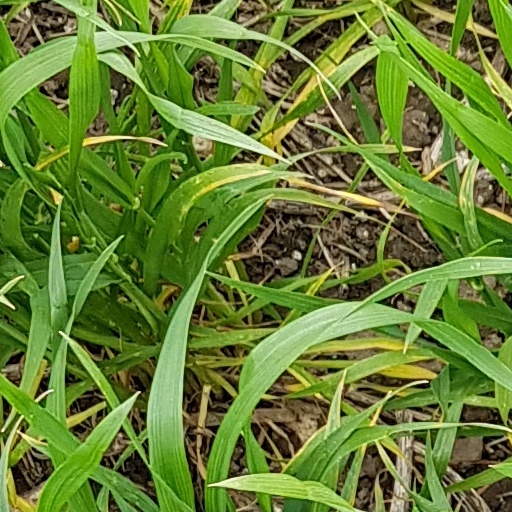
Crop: wheat